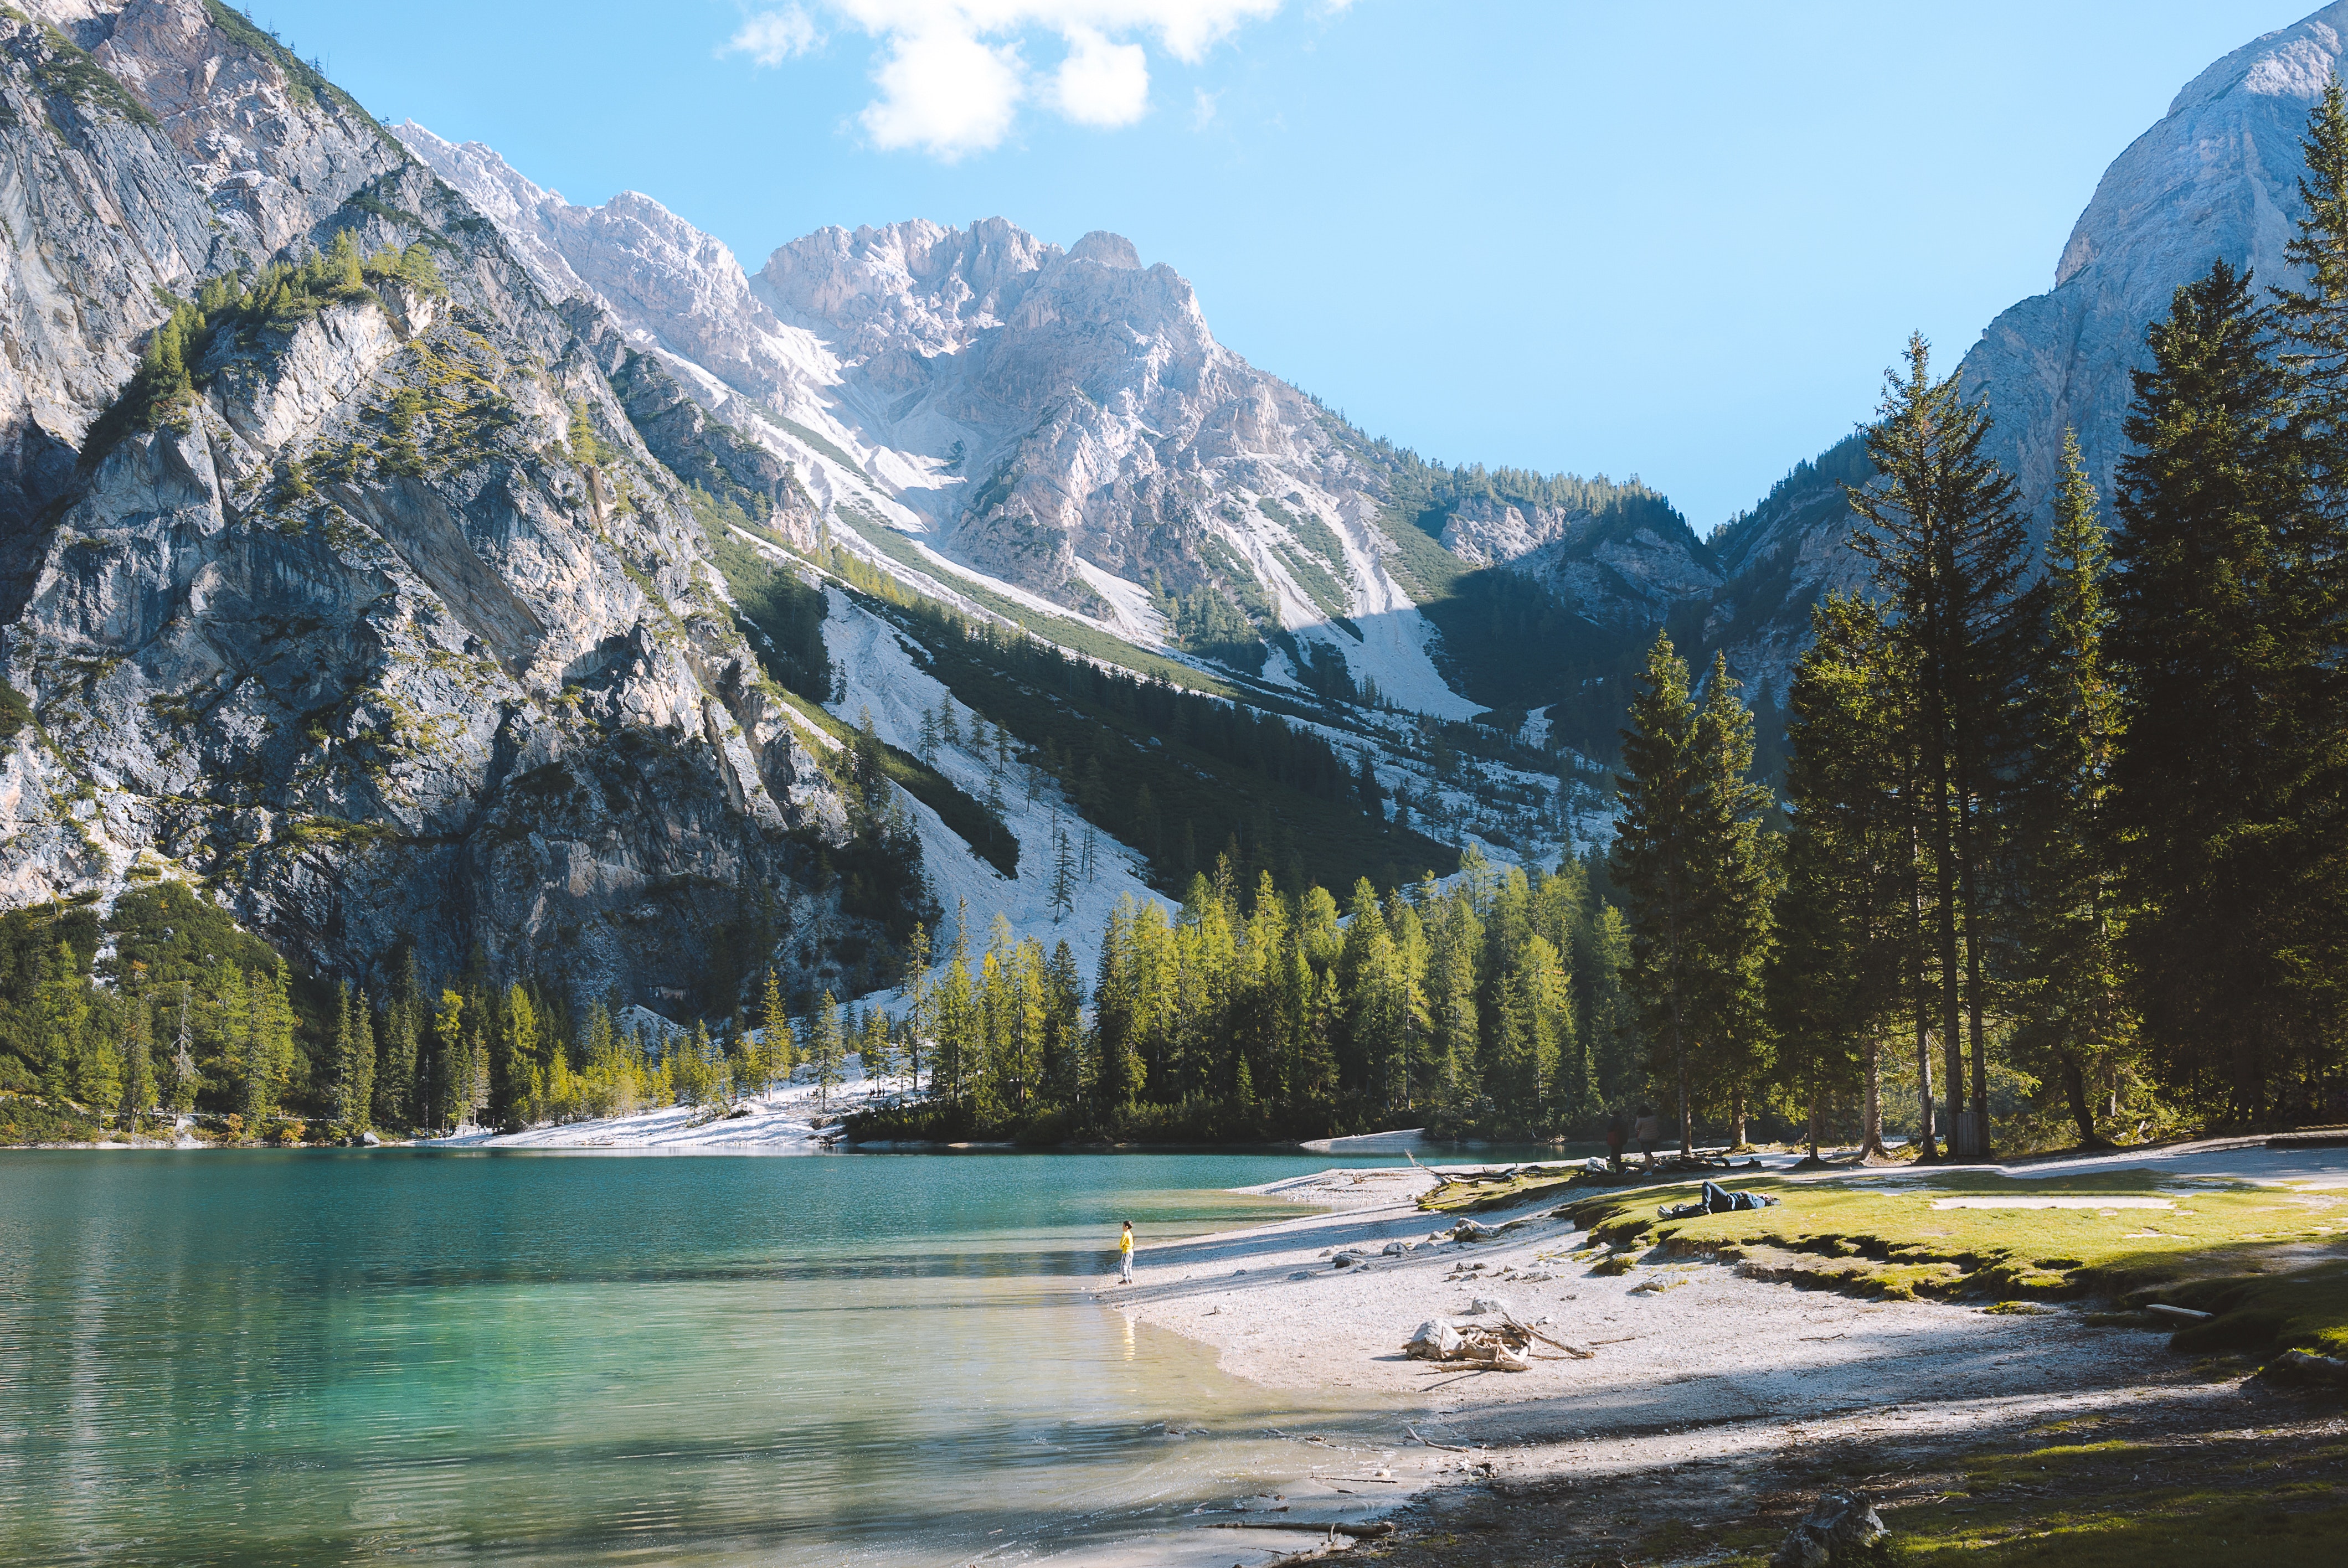
mountainous landforms, mountain, natural landscape, nature, wilderness, mountain range, tarn, highland, glacial lake, lake, alps, moraine, bank, valley, nature reserve, tree, water resources, national park, mount scenery, reflection, mountain river, fell, river, landscape, watercourse, sound, hill station, fjord, ridge, hill, massif, plant, reservoir, lake district, larch, pine family, cirque, terrain, tourism